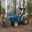
Label: tractor